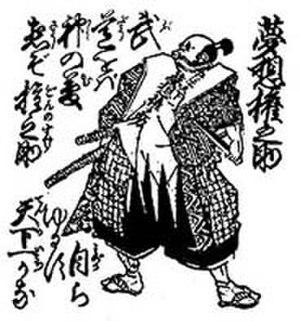
Les termes arts martiaux japonais désignent une grande variété d'arts martiaux originaires du Japon. Ils traduisent au moins trois termes japonais couramment employés de manière interchangeable : budō, dont le sens littéral est « voie de la guerre », bujutsu, et bugei. Le premier terme, budō, est un terme moderne, et fait référence à la pratique des arts martiaux comme à un mode de vie, comprenant des dimensions à la fois physiques, morales et spirituelles. Les termes bujutsu et bugei ont des définitions plus restreintes, au moins dans leur usage historique propre. Bujutsu désigne spécifiquement les applications pratiques de techniques martiales à des situations de combat réel, tandis que bugei fait référence à l'adaptation de ces techniques et tactiques en vue de leur enseignement dans un cadre précis.
Le jōdō est un art martial japonais utilisant le jō, un bâton droit de 1,28 m de long et de 2,5 cm de diamètre. Il est issu du jō-jutsu, inventé par Musō Gonnosuke il y a quatre cents ans.